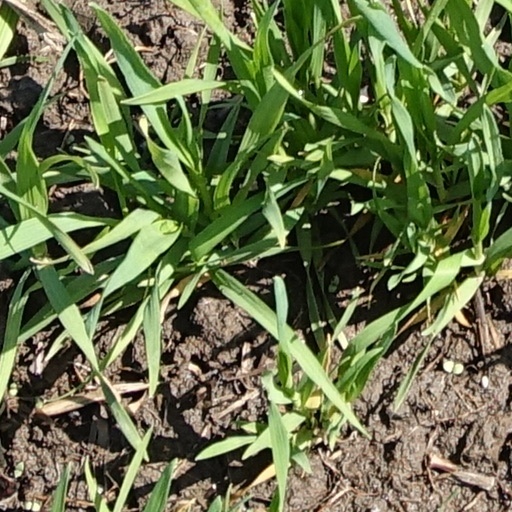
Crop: wheat